La Comelle

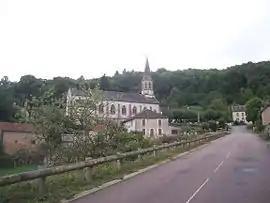
The church in La Comelle

La Comelle is a commune in the Saône-et-Loire department in the region of Bourgogne-Franche-Comté in eastern France.